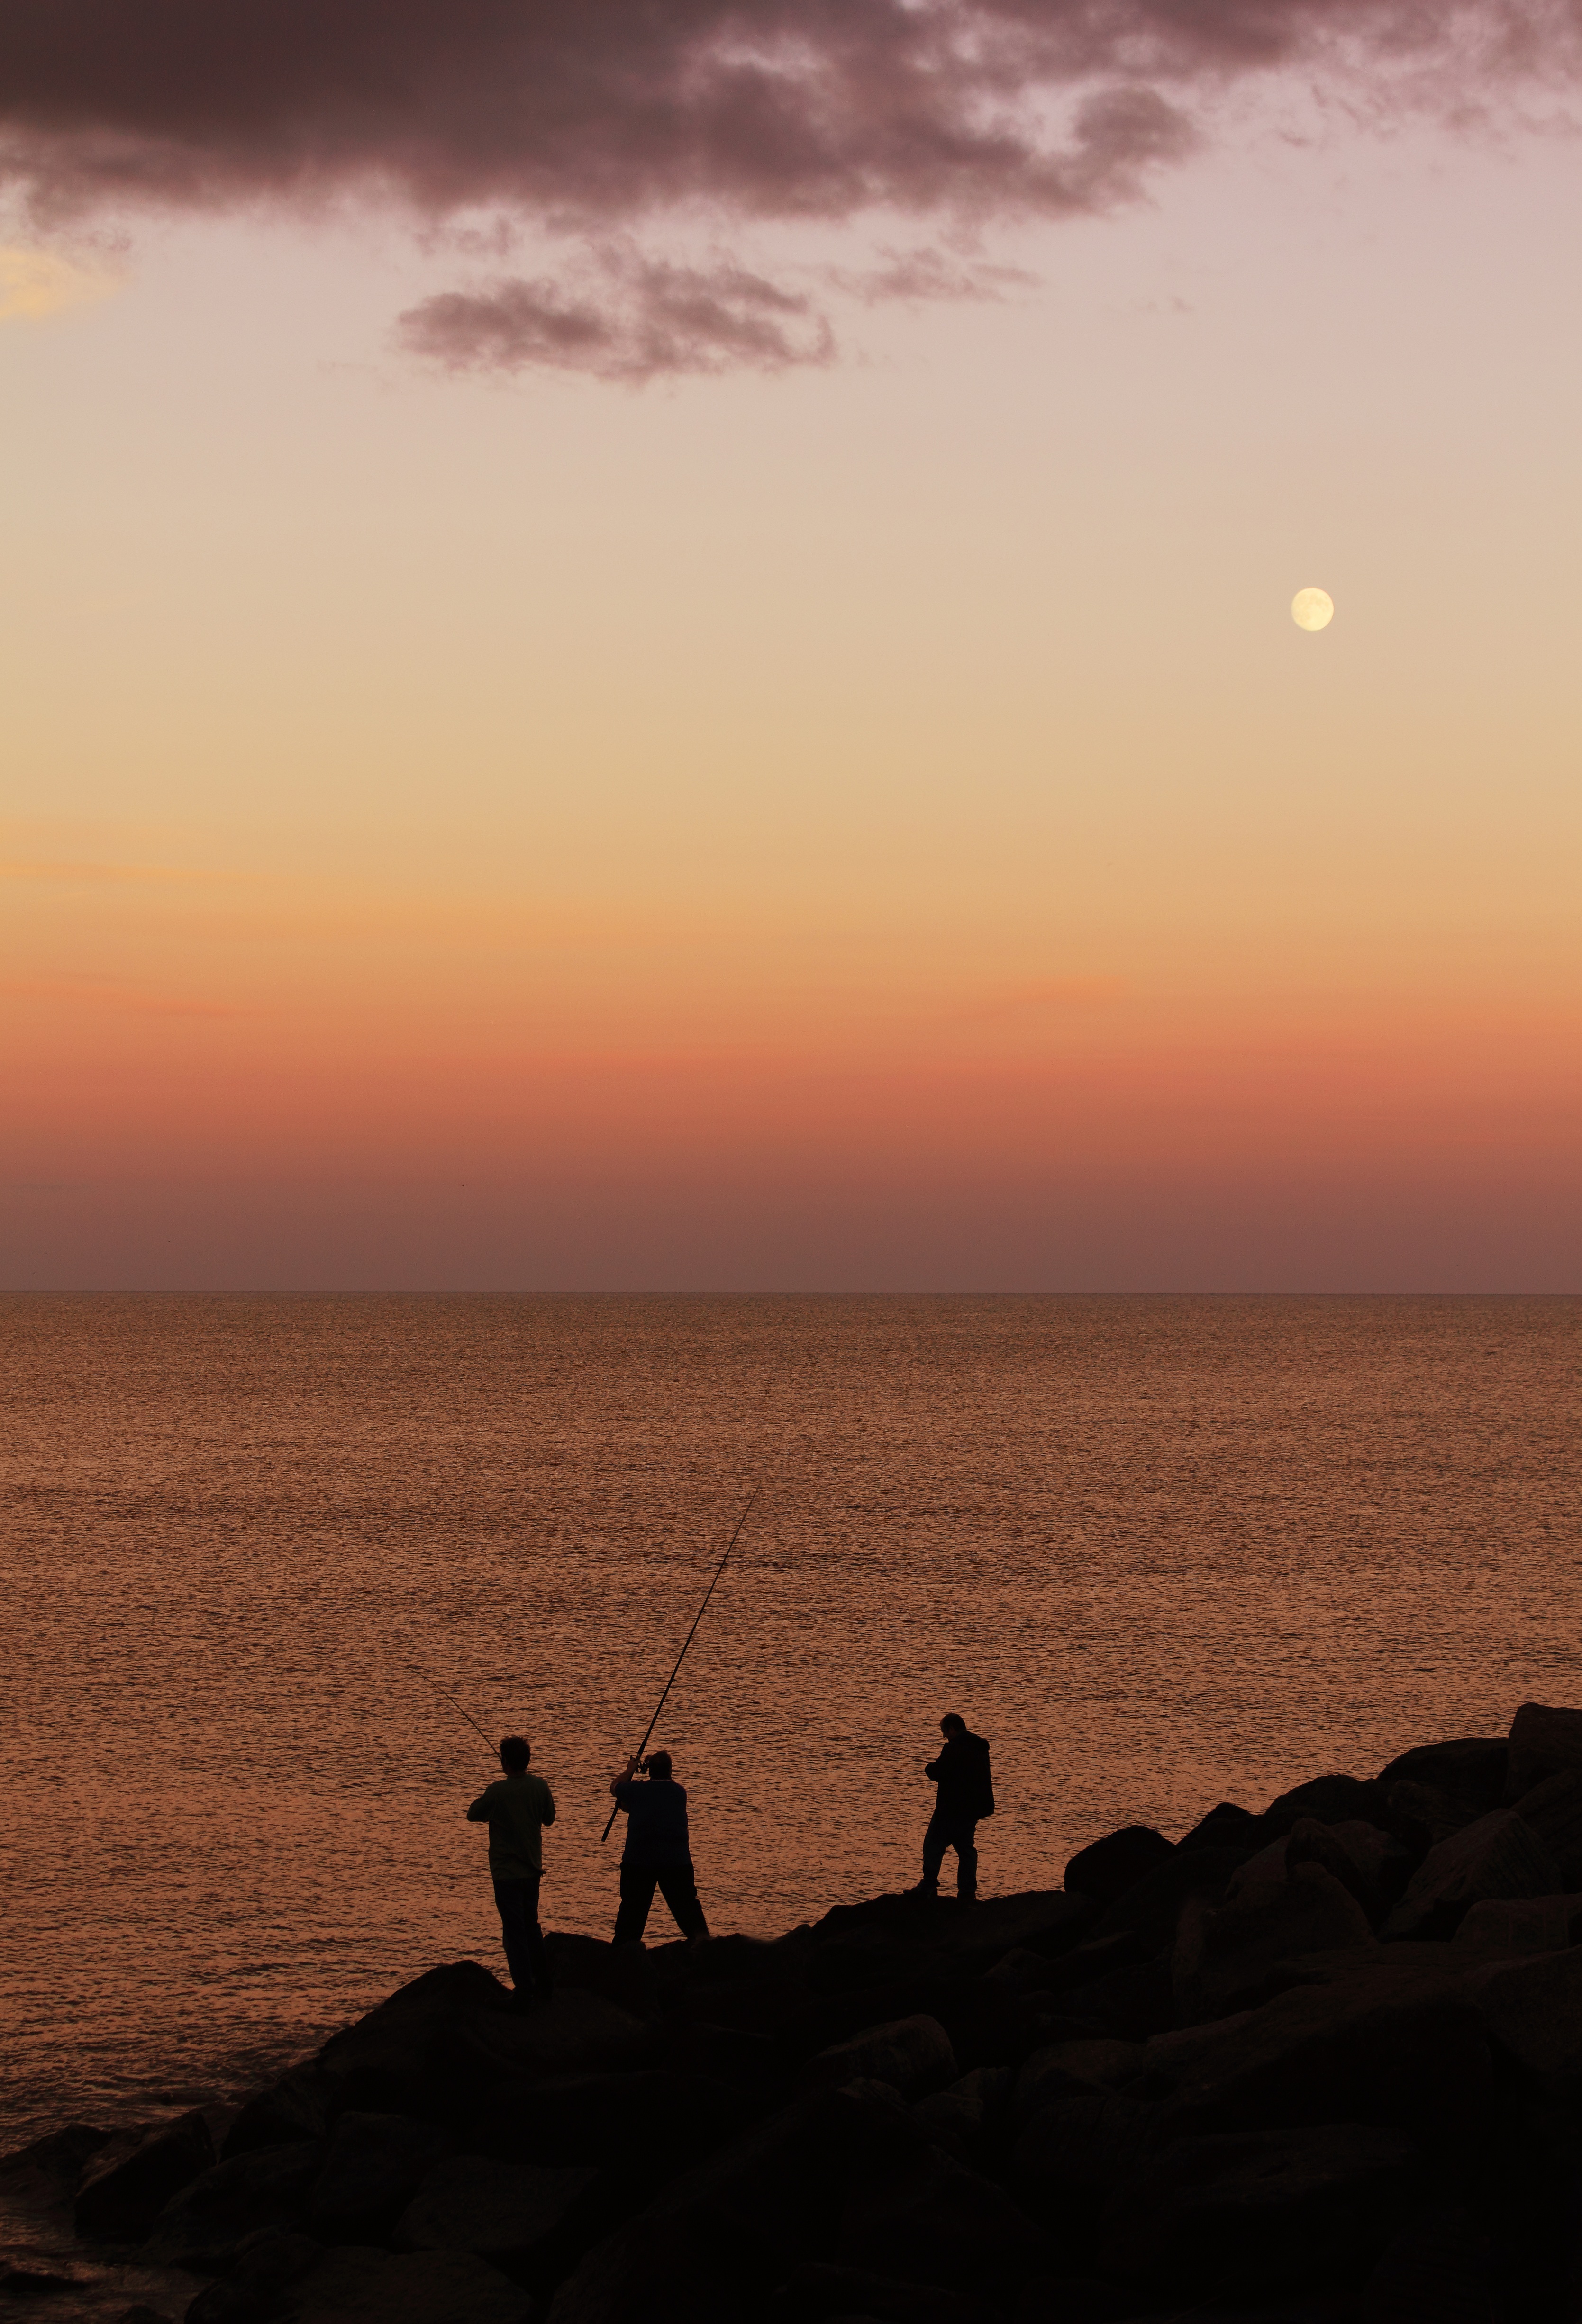
man, beach, landscape, sea, coast, water, nature, outdoor, ocean, horizon, silhouette, person, cloud, people, sky, sun, sunrise, sunset, sport, sunlight, morning, wave, lake, dawn, animal, summer, vacation, travel, recreation, dusk, evening, line, fishing, fisherman, fish, leisure, activity, reel, hook, fun, relaxation, rod, bait, catch, casting, hobby, angler, angling, afterglow, atmospheric phenomenon